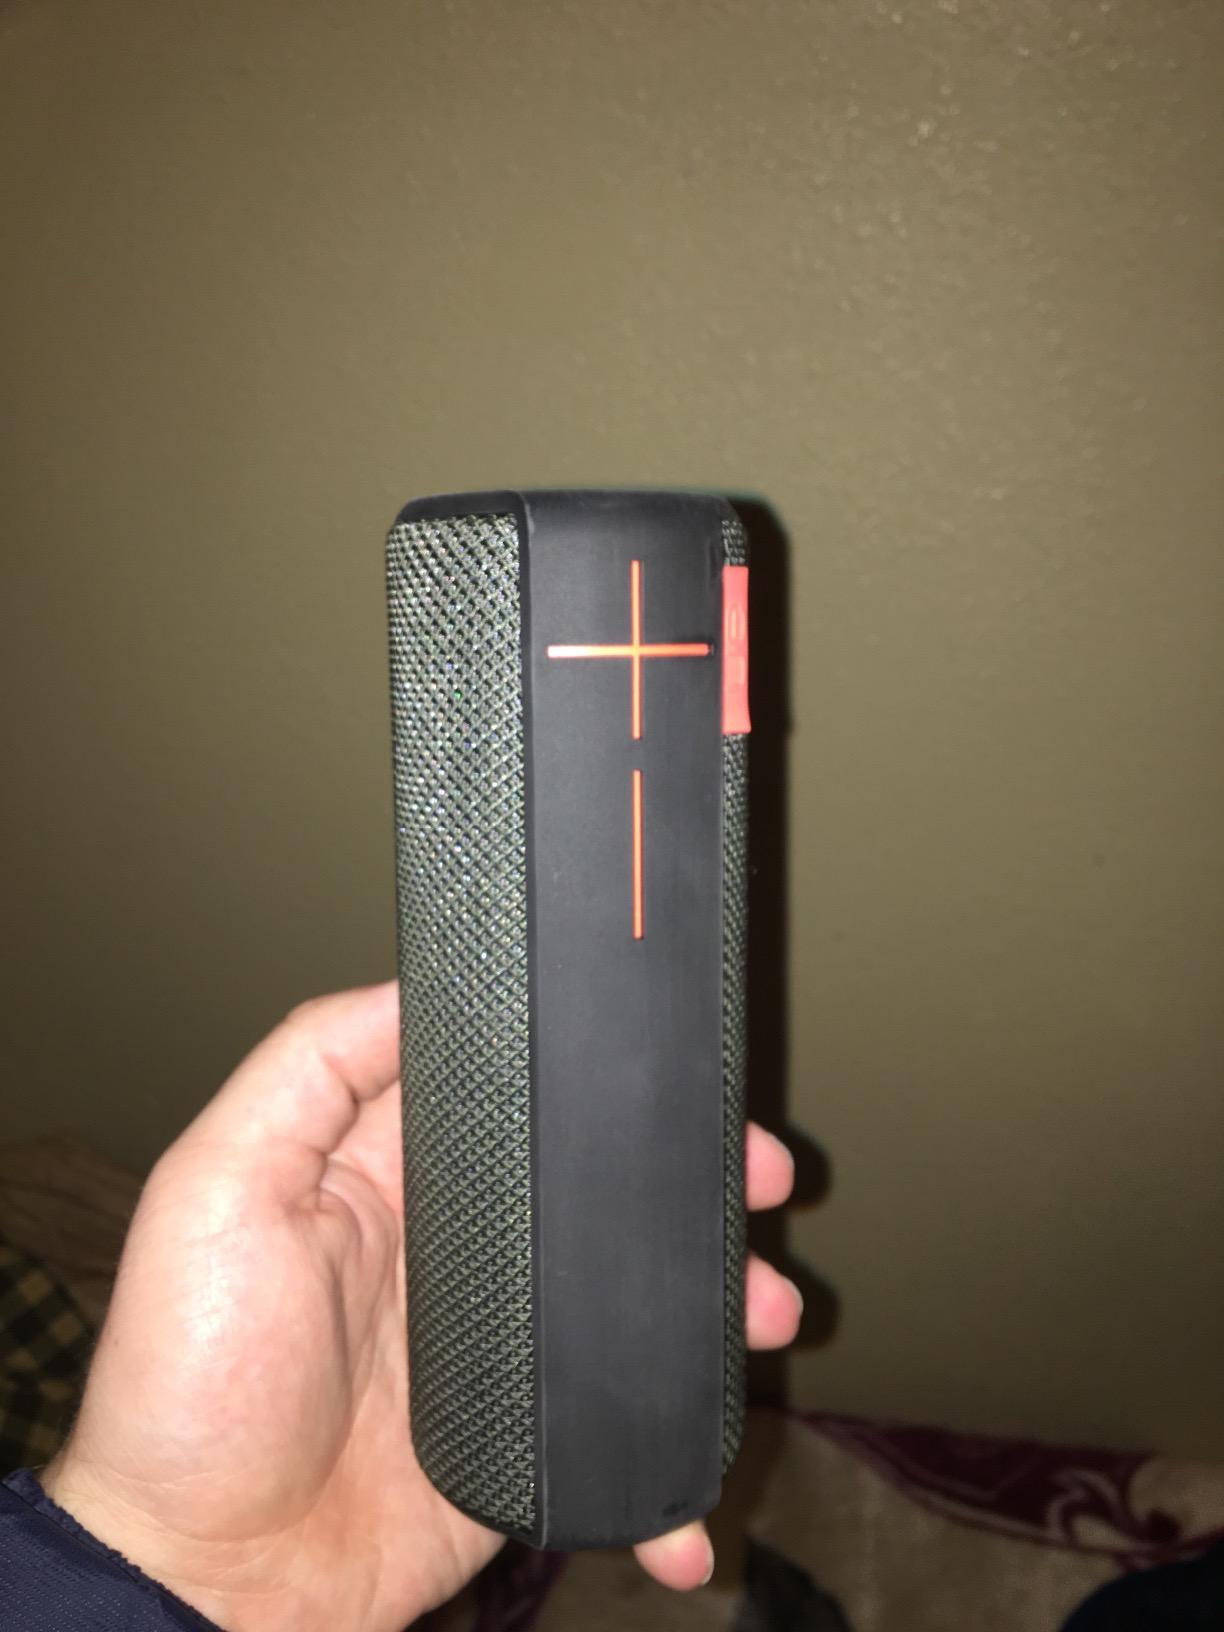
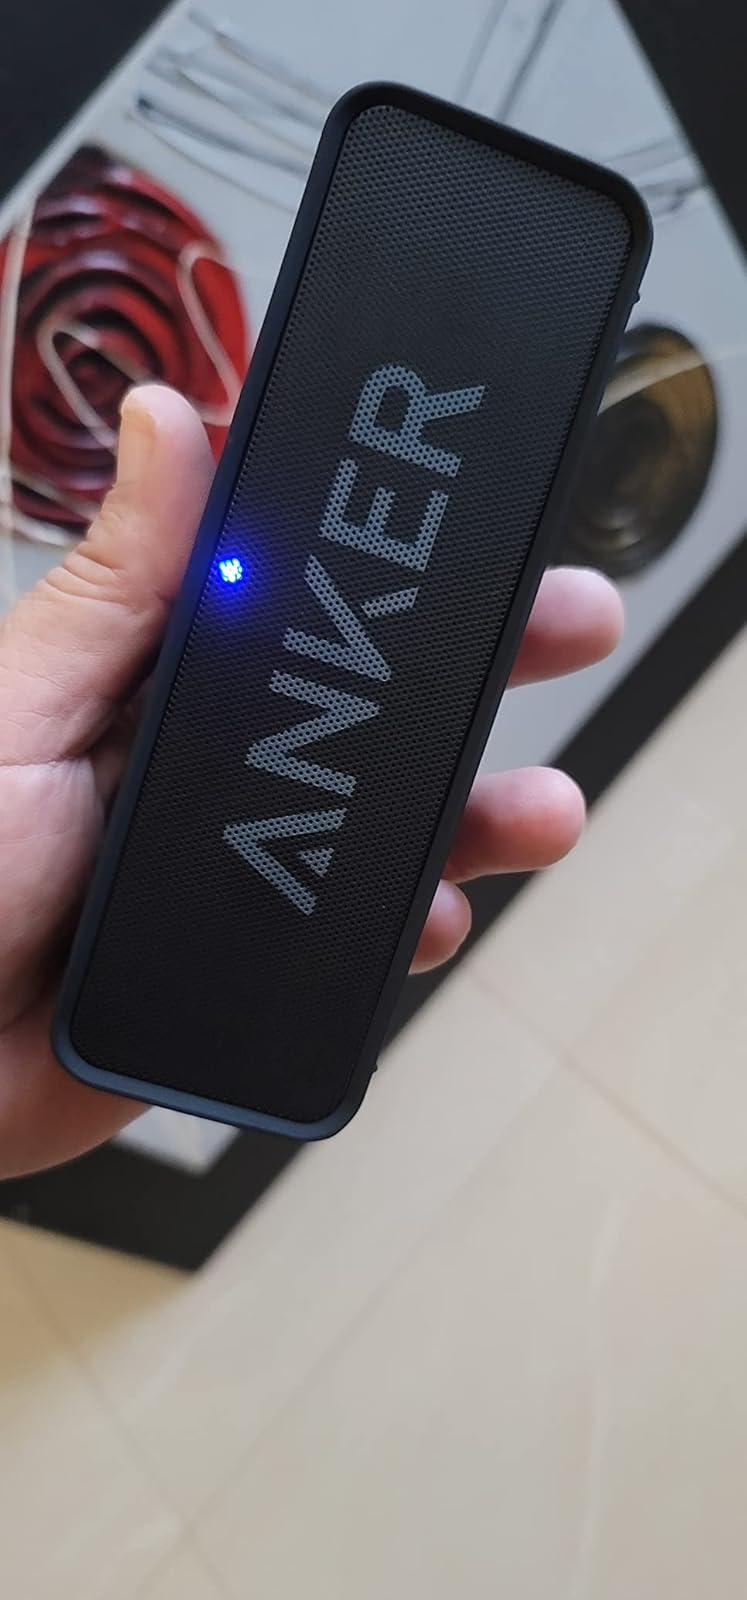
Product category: speaker
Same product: no